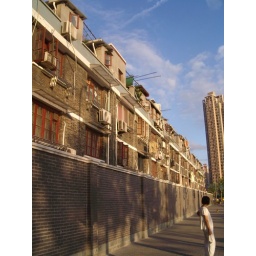
Sunset on lane houses in Shanghai, with woman walking her dog toward zhaojiabang lu